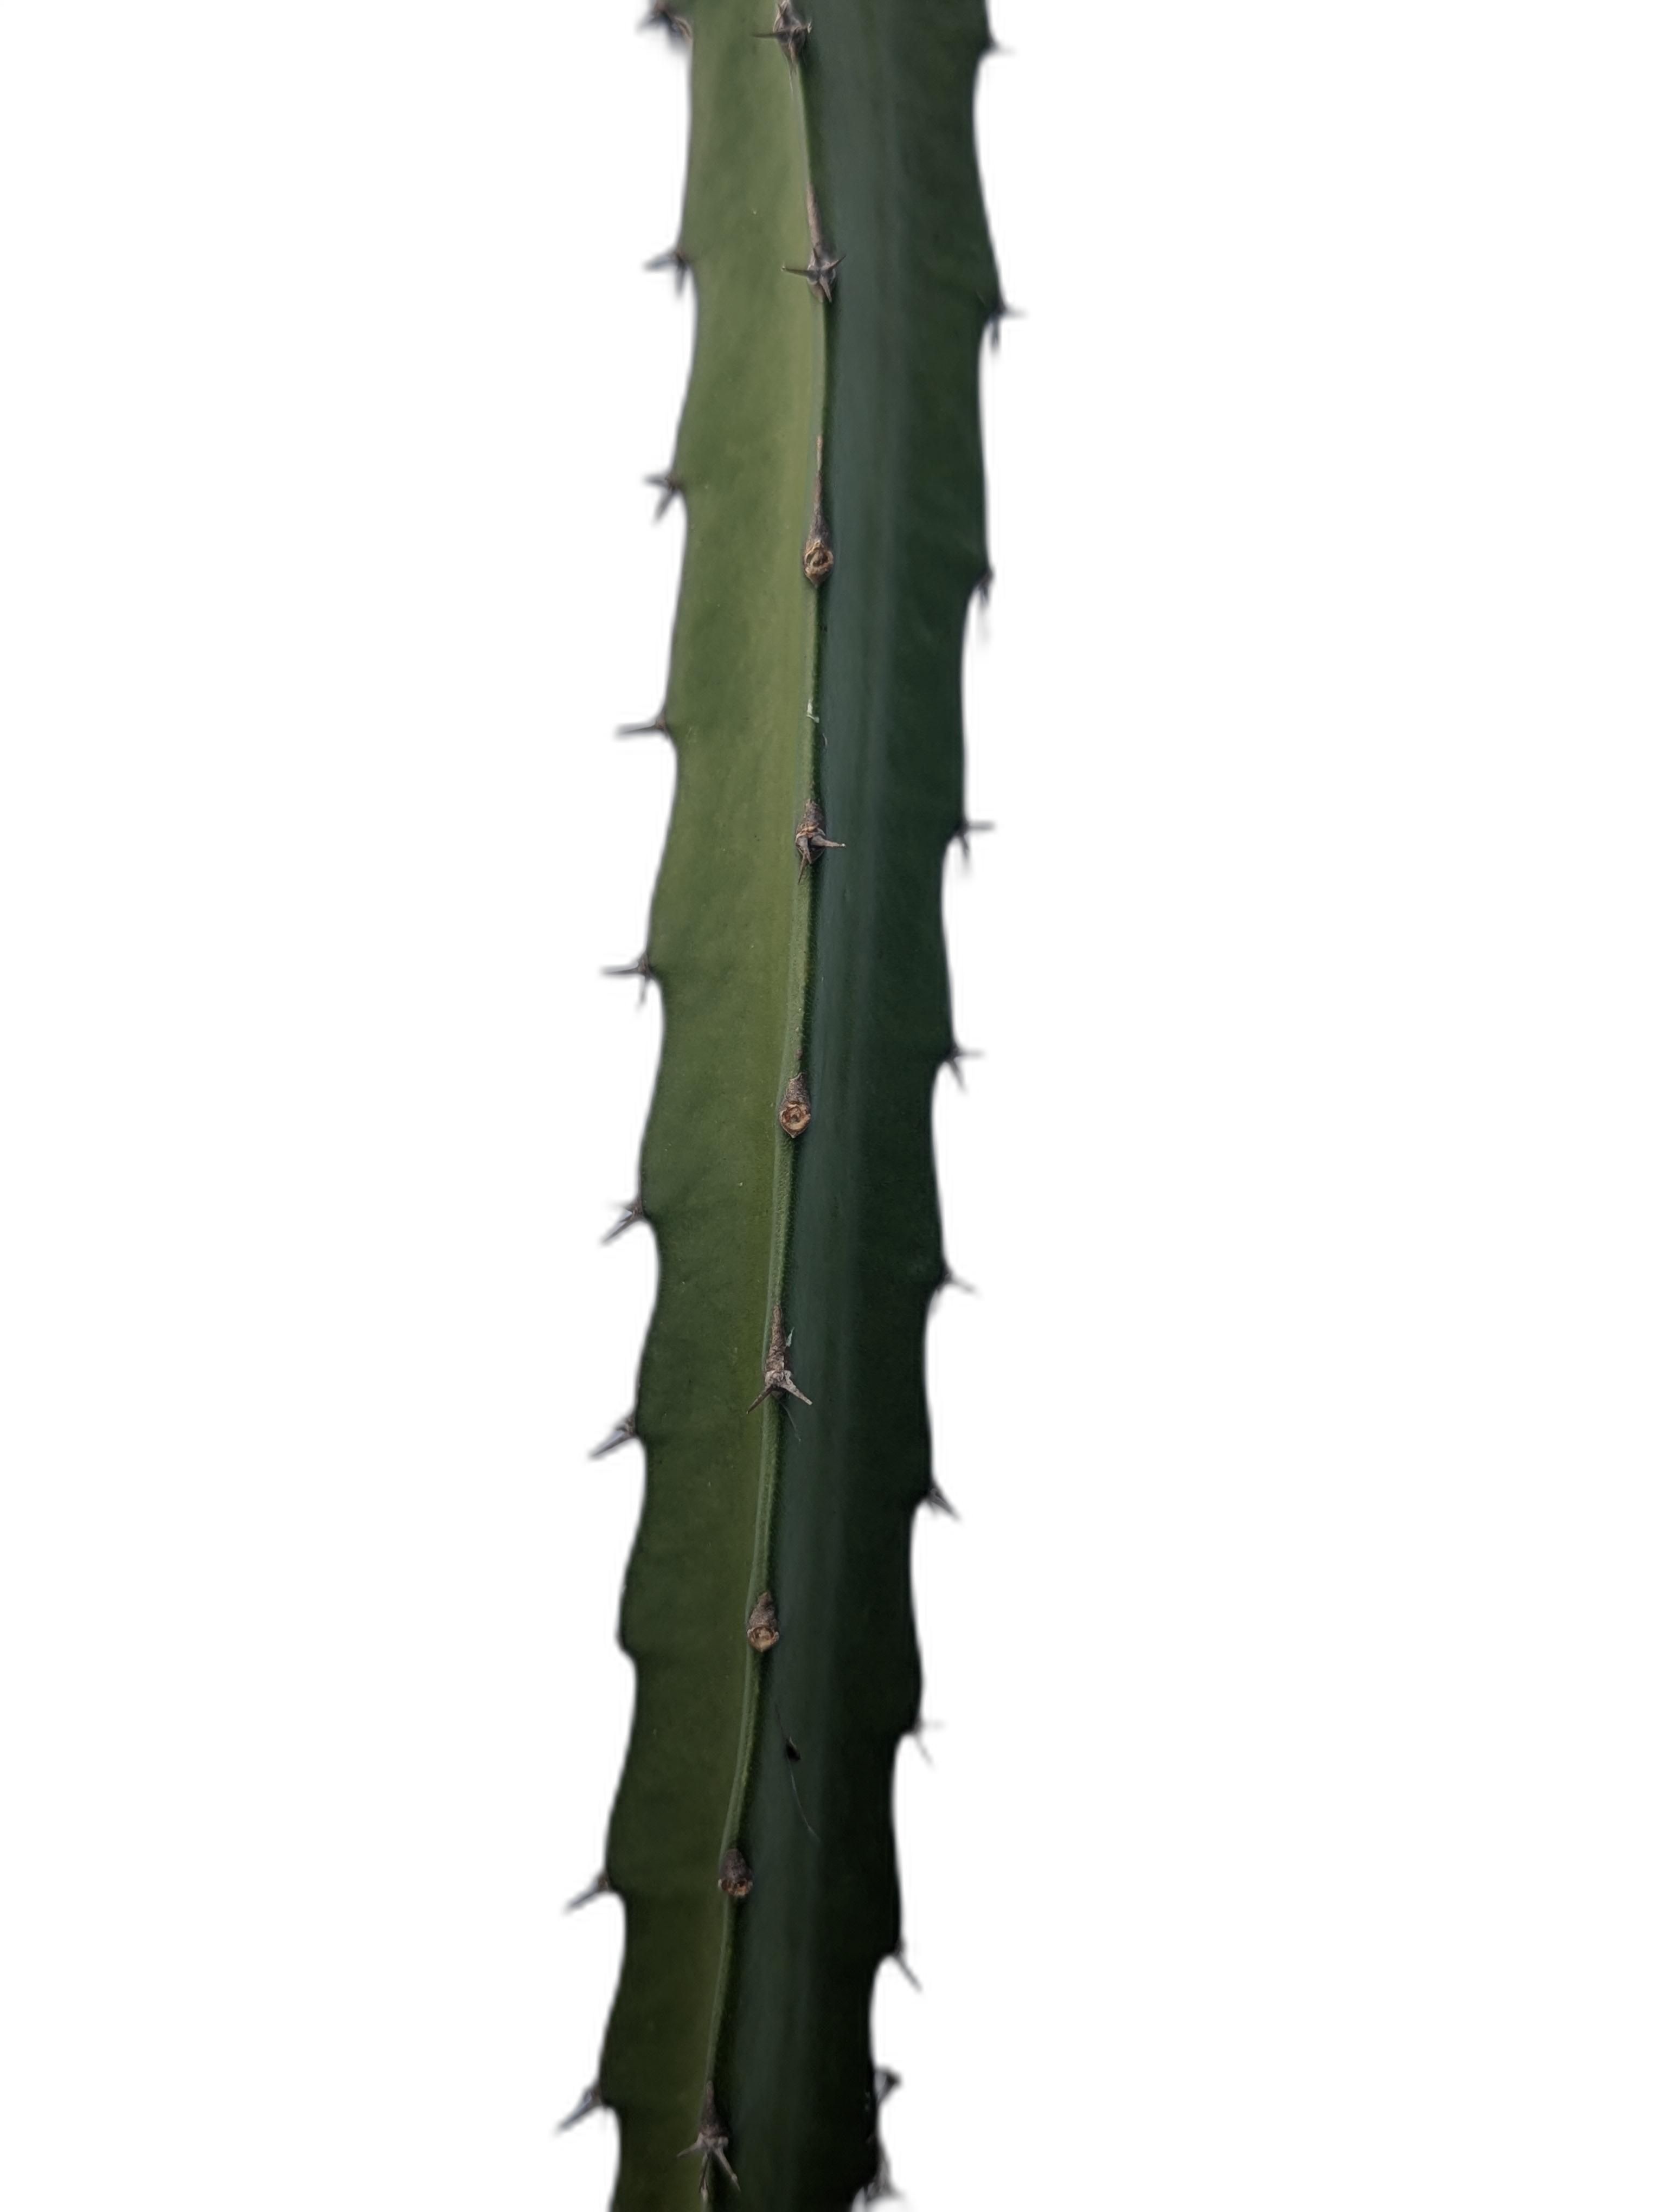
Label: Good leaf